Sardinia and Corsica

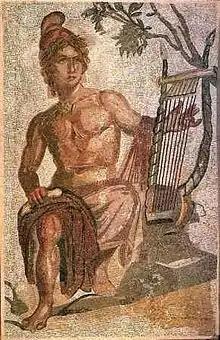
Mosaic from Carales depicting Orpheus

Corsica and Sardinia were kept in a scarcely urbanised state and came mostly to be used as places of exile. Gaius Cassius Longinus, the lawyer accused of conspiracy by Nero, was sent to the province, while Anicentus, murderer of the elder Agrippina, was specifically sent to Sardinia. Many Jews and Christians were also sent to the islands under Tiberius. Christians were often exiled to Sardinia, so that they would be forced to work in its rich mines or in the quarries ("damnatio ad metalla").